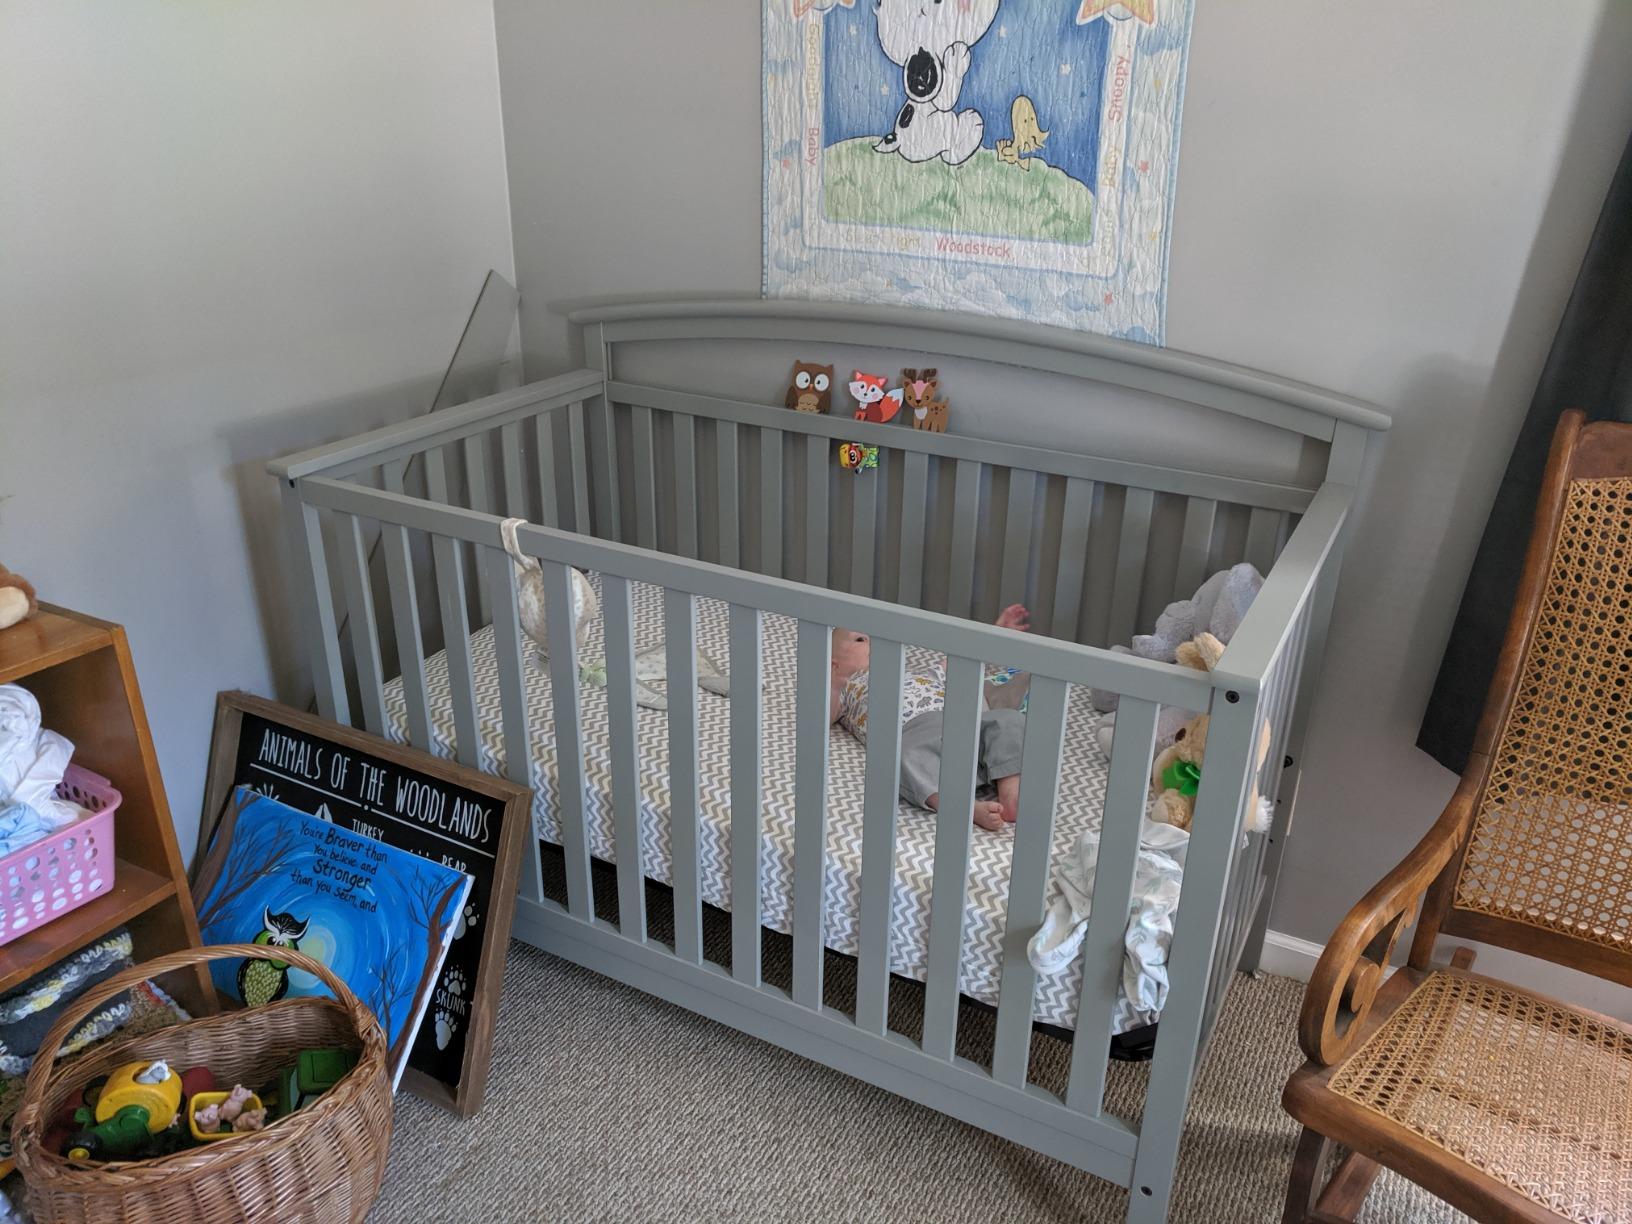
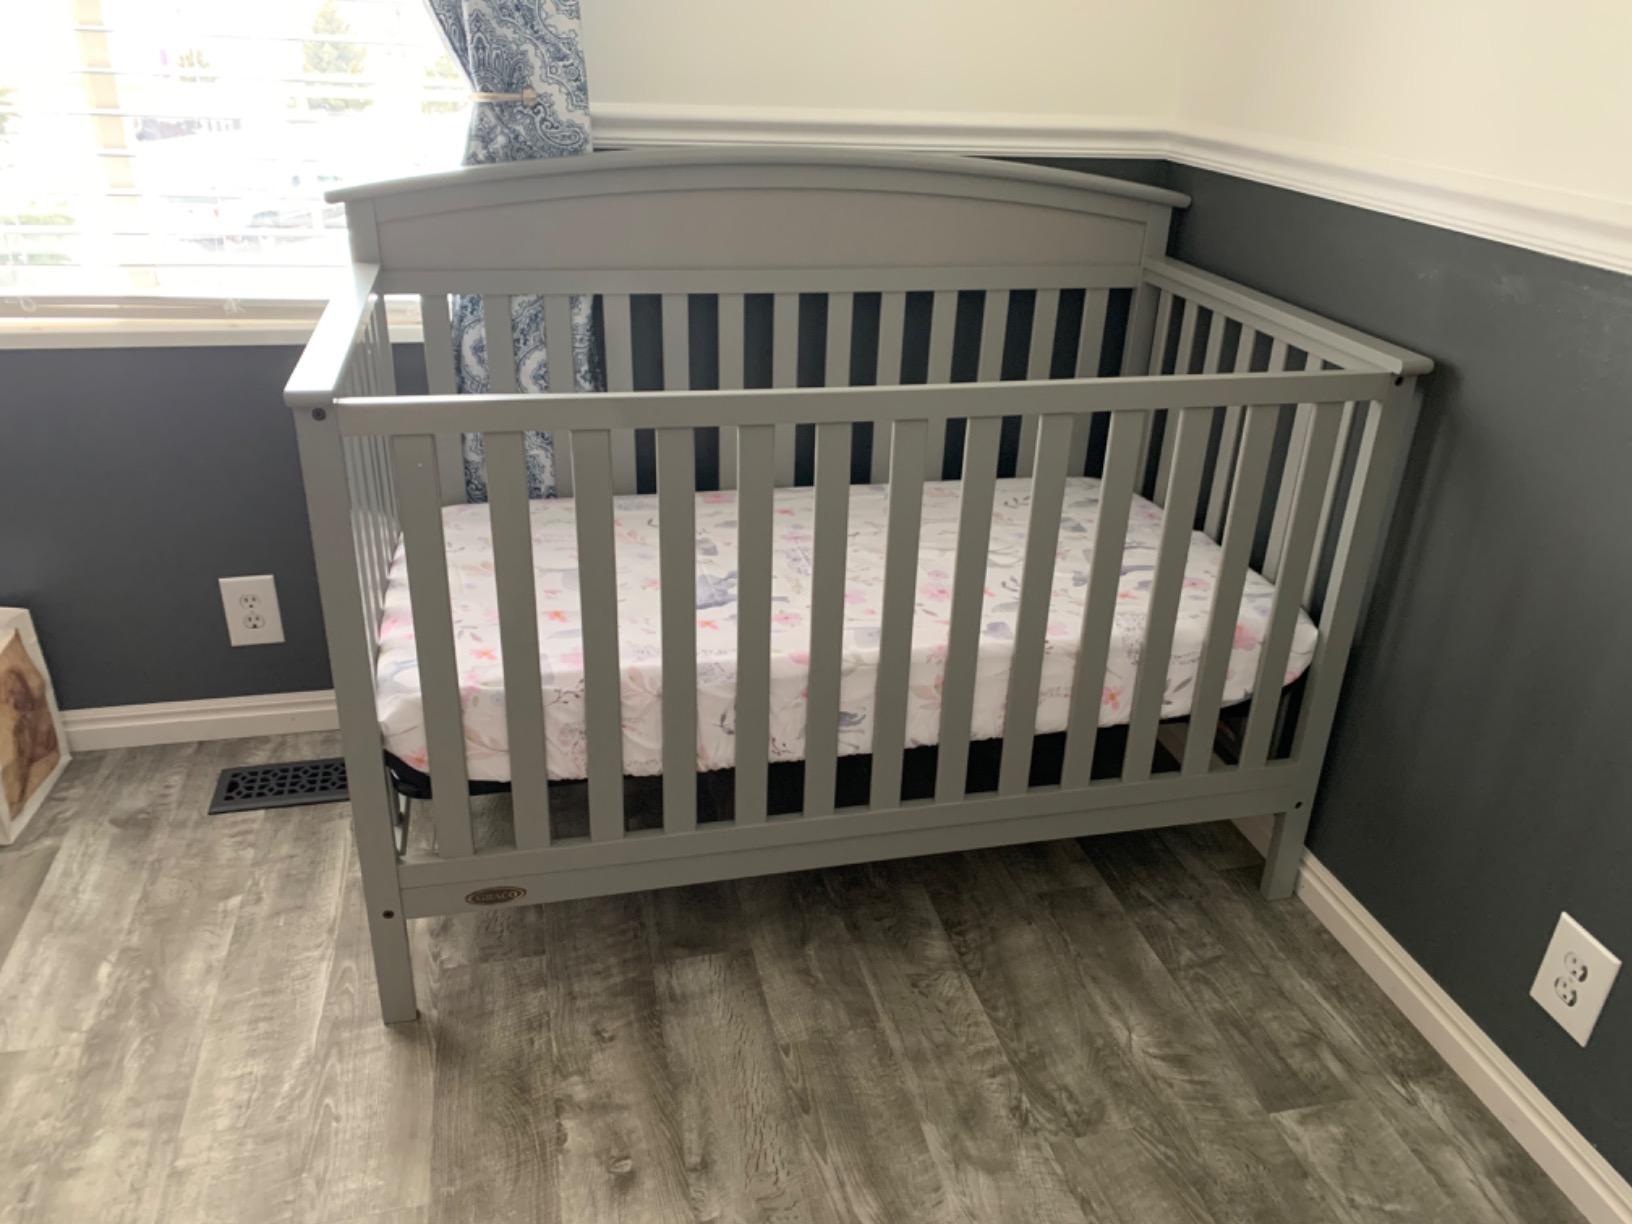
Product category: products_crib
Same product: yes